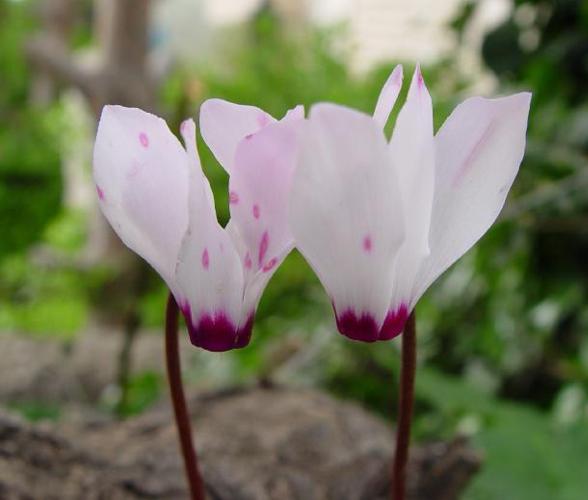
Label: cyclamen